Conservation in Uganda

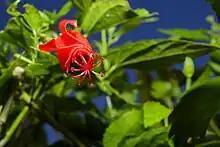
Flower specie in Uganda

Conservation in Uganda is the protection and sustainable use of the country's rich natural resources. It became a significant movement during the British colonial period in the early 20th century and continues to play a major role in Uganda's political economy, as it underpins the tourism industry which accounts for 23.5% of the country's exports.